Blackheath railway station

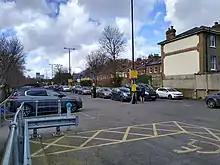
Car park at the station

There is an adjacent car park to the north of the station (with 205 spaces) and another nearby off Blackheath Grove. Both are managed by the local authority. Charges apply 365 days a year at all times.